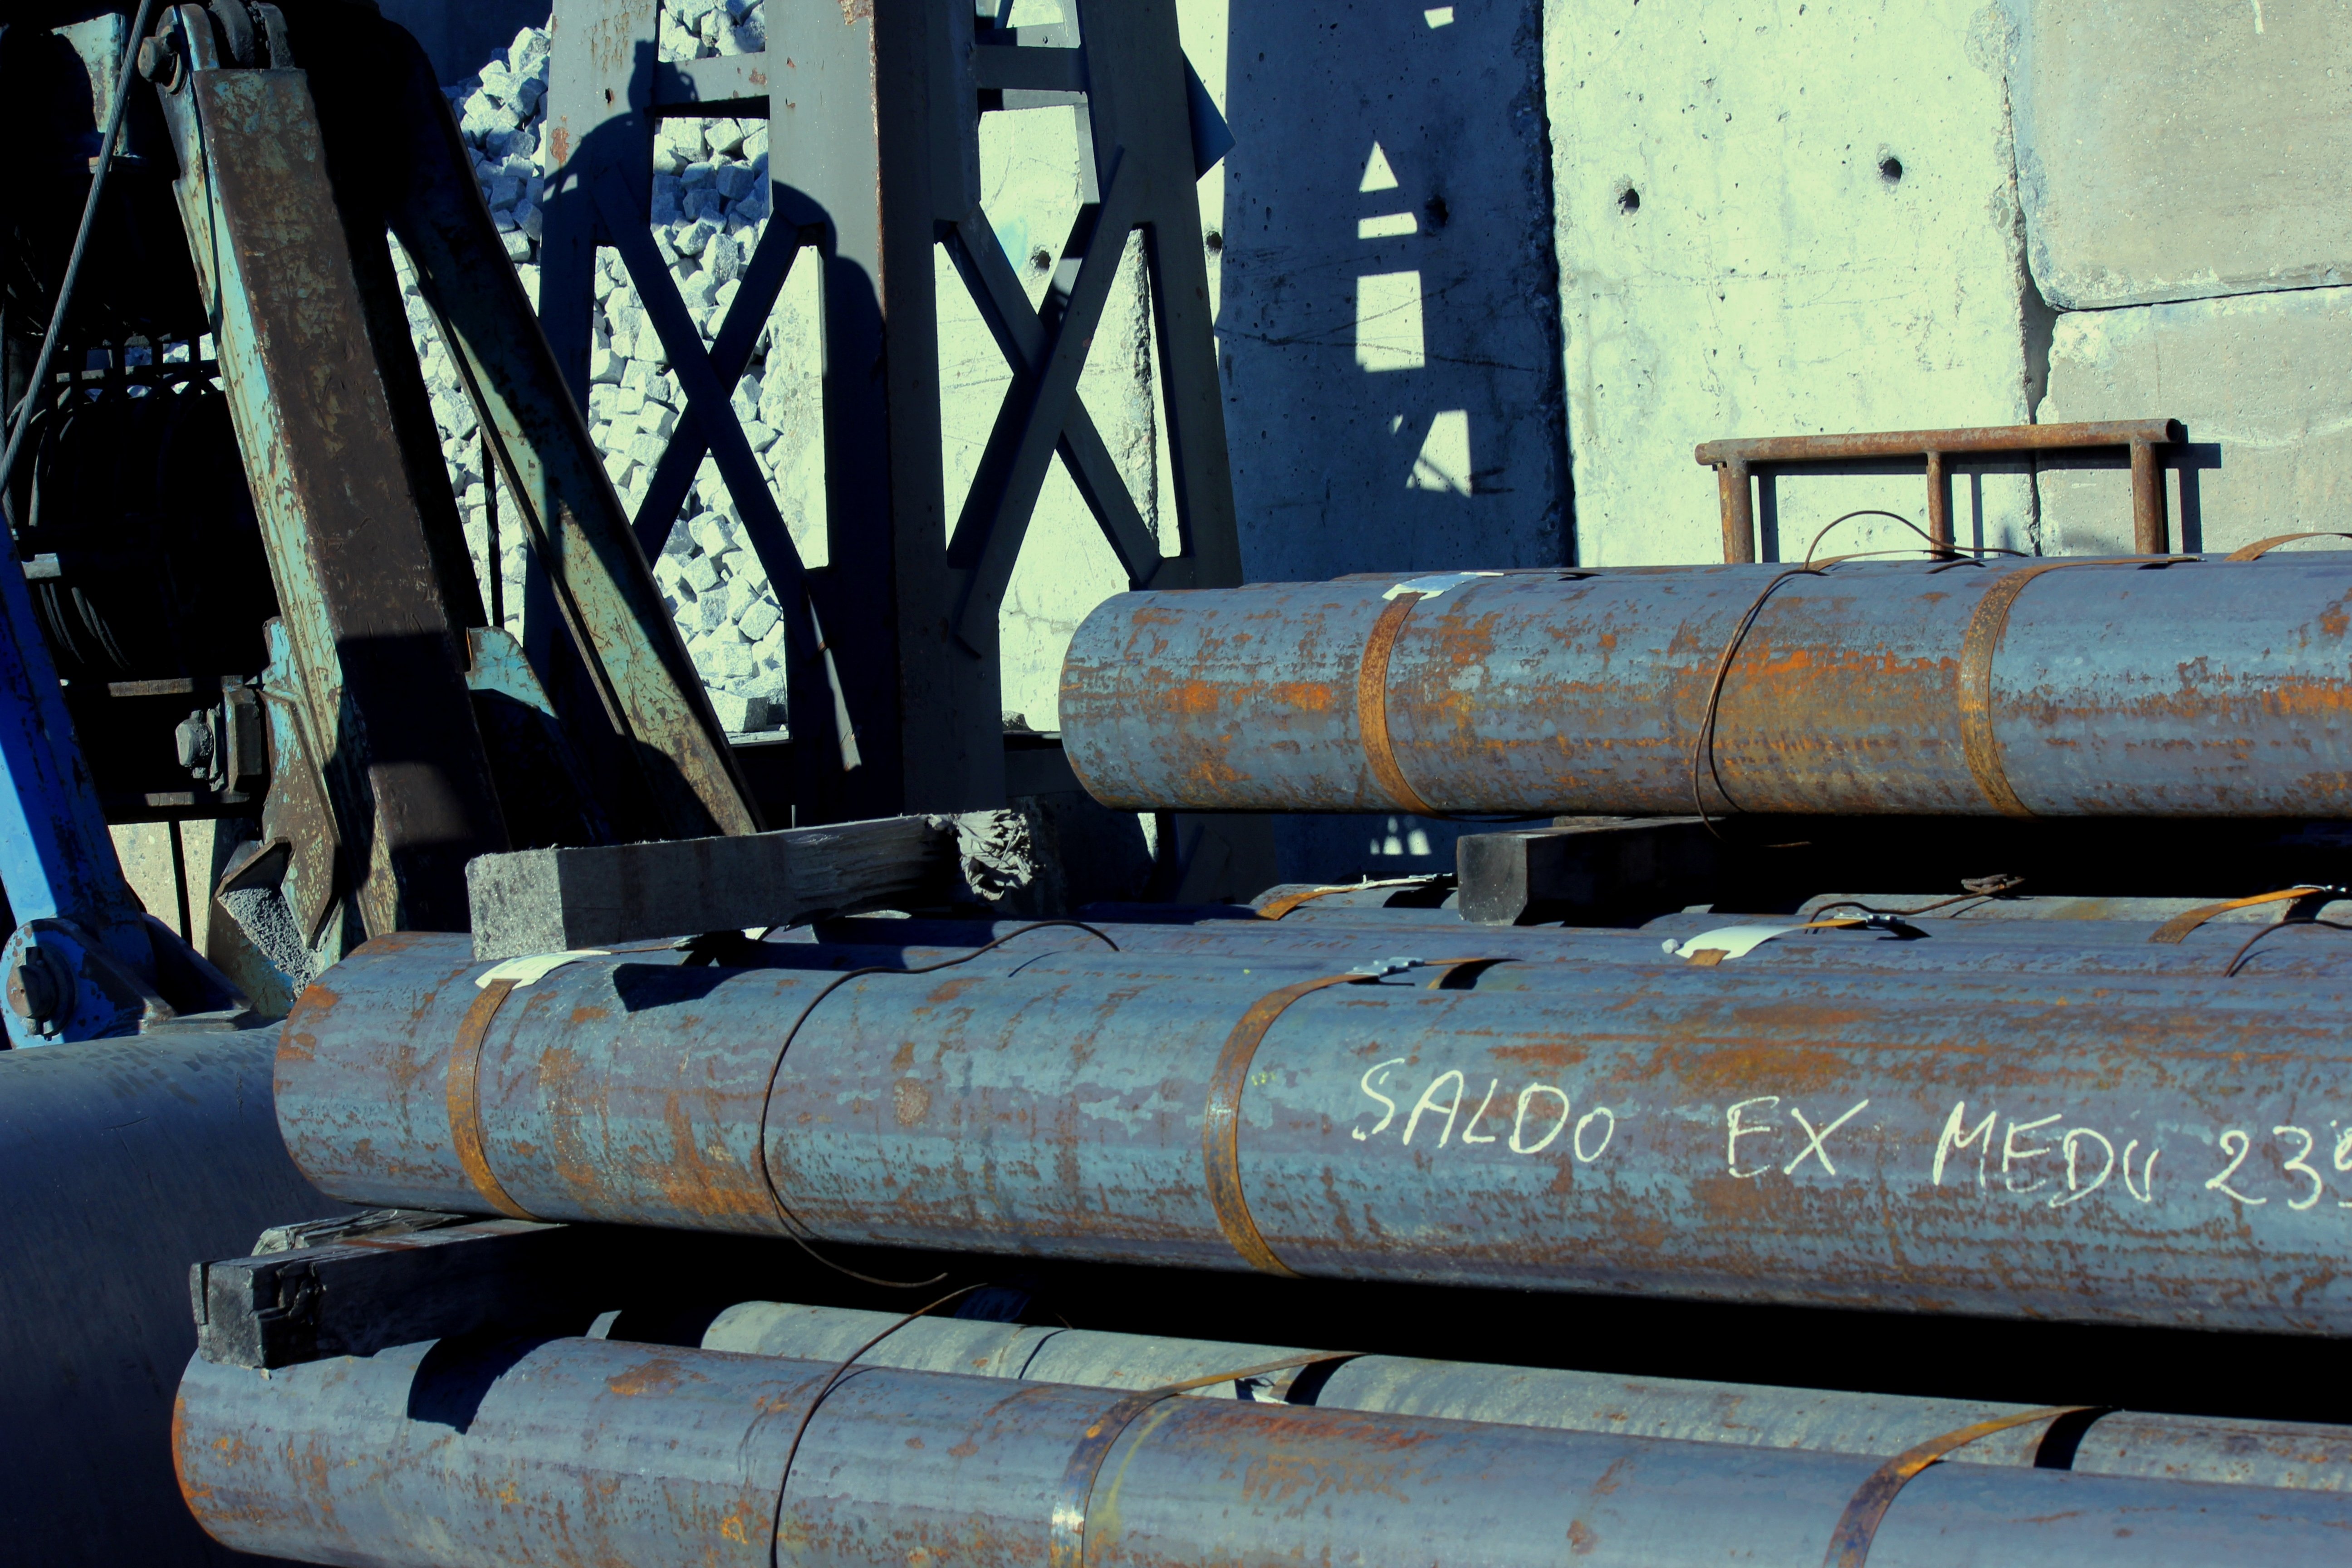
wood, steel, industry, pipes, cannon, man made object, pipeline transport, port warehouse